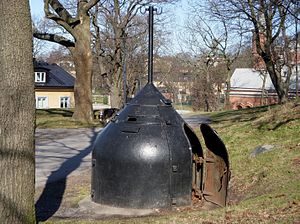
Kastellholmen / Billedgalleri
Kastellholmen er en ø i Saltsjön i det centrale Stockholm og er en del af bydelen Skeppsholmen, og har broforbindelse med Skeppsholmen via Kastellholmsbron. Øen har et areal på 3,1 hektar og der er nogle boliger, magasinsbygninger, en skridskopavillonen samt Kastellet fra 1848.